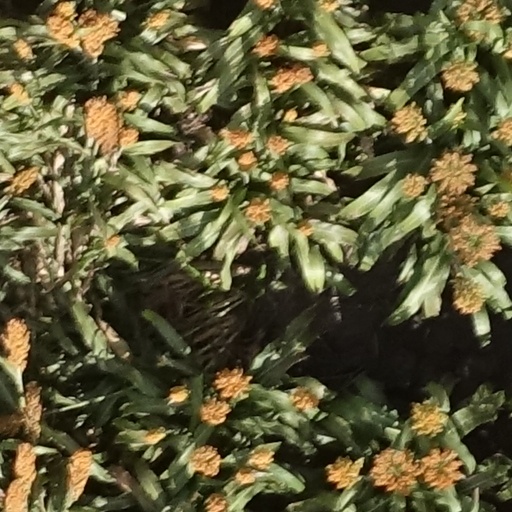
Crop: sorghum